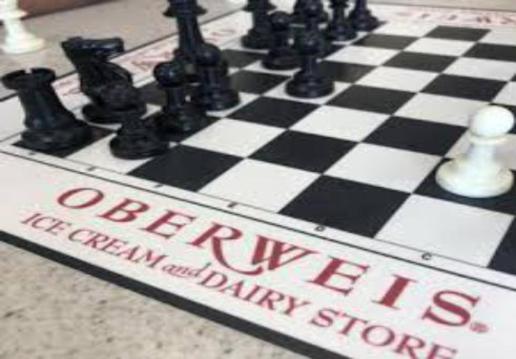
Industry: Food